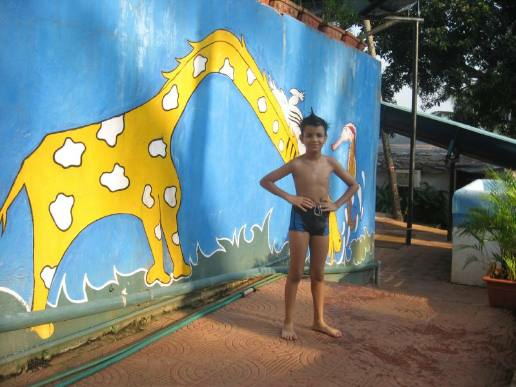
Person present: Yes